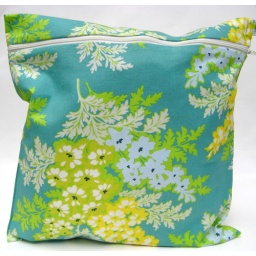
zipper wet bag in lagoon picnic bouquet